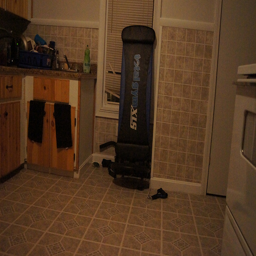
A big piece of exercise equipment sitting in a kitchen.
An exercise machine leaning against the wall in a kitchen
A view of a total gym exercise piece laying against the wall.
A kitchen with tiled flooring and a white stove top oven.
A kitchen with a piece of gym equipment next to a window.